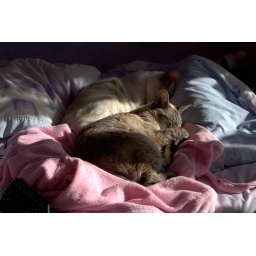
Cats sleeping on my sister's bed at home in Hopton